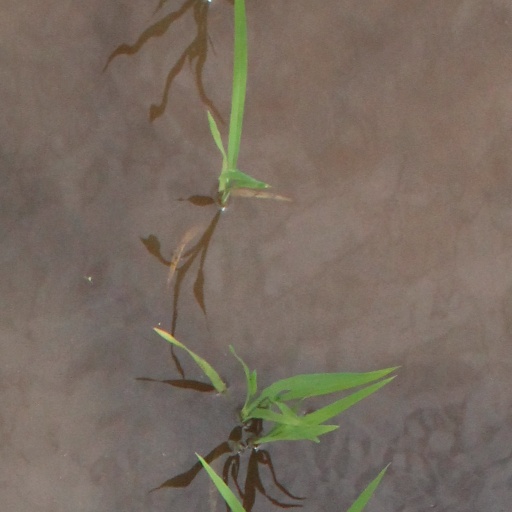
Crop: rice